Ordination of women

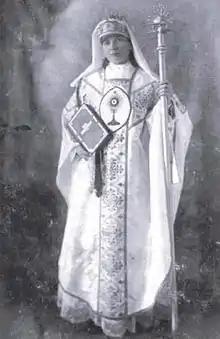
First woman Mariavite bishop Maria Izabela Wiłucka-Kowalska was consecrated in 1929 in Płock.

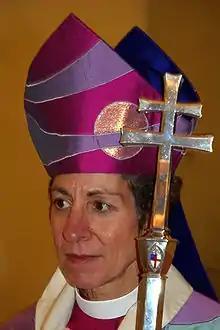
Katharine Jefferts Schori was elected in 2006 as the first female Presiding Bishop of the U.S. Episcopal Church and also the first female primate in the Anglican Communion.

The ordination of women to ministerial or priestly office is an increasingly common practice among some contemporary major religious groups. It remains a controversial issue in certain religious groups in which ordination was traditionally reserved for men. Where laws prohibit sex discrimination in employment, exceptions are often made for clergy (for example in the United States) on grounds of separation of church and state. In some cases, women have been permitted to be ordained, but not to hold higher positions, such as (until July 2014) that of bishop in the Church of England.